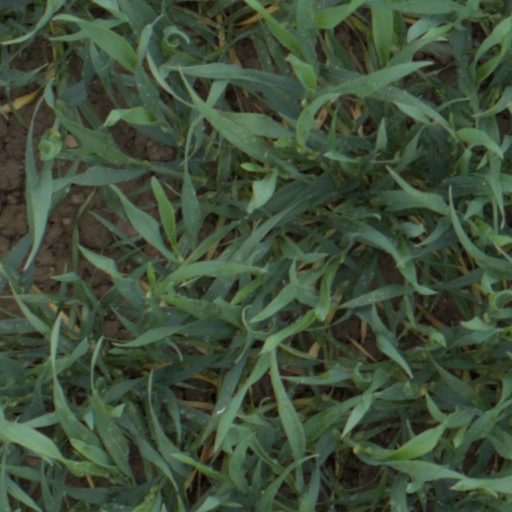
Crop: wheat